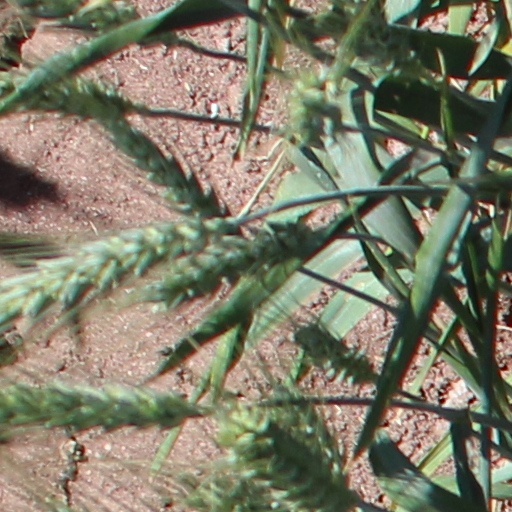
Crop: wheat